Choice of Arms

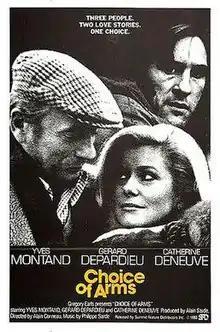

Choice of Arms (French: Le Choix des armes) is a 1981 French crime film directed by Alain Corneau. The main roles are played by Yves Montand, Catherine Deneuve and Gerard Depardieu. Although in structure a crime film, it is as much a character study of people under stress and an examination of aspects of French society.